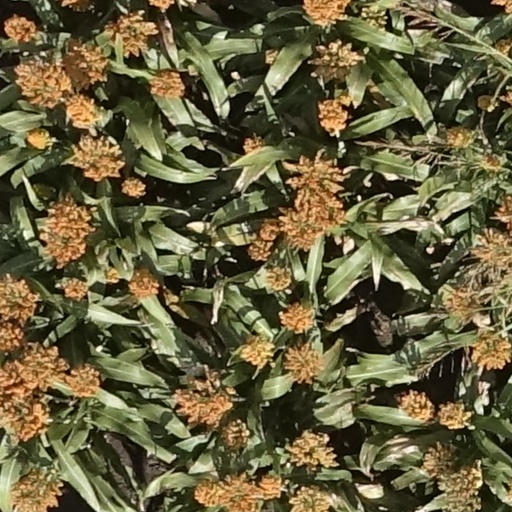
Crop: sorghum